Kabaddi

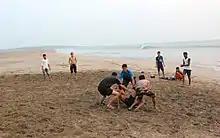
Beach kabaddi being played on the coast of Gujarat

The Pro Kabaddi League was established in 2014. The league modeled its business upon that of the Indian Premier League of Twenty20 cricket, with a large focus on marketing, the backing of local broadcaster Star Sports. The Pro Kabaddi League quickly became a ratings success on Indian television; the 2014 season was watched by at least 435 million viewers over the course of the season, and the inaugural championship match was seen by 98.6 million viewers.